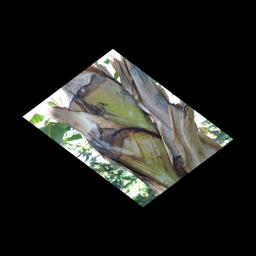
Label: BACTERIAL SOFT ROT